Lietzow–Binz railway

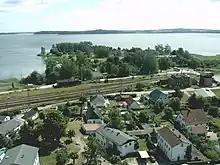
Track facilities ast Lietzow station

Binz benefited as Rügen's role as a tourist destination grew. This also increased the importance of the line again. Prora was a military out-of-bounds area in GDR times and large barracks were set up using the KdF blocks. Accordingly, the railway line became important for military traffic. Several express trains ("D-Züge") bringing conscripts stopped at Prora. Depending on the summer timetable, up to six pairs of express trains ran. They connected Binz, to places such as Berlin, Leipzig, Dresden, Erfurt, and, in the late 1980s, even Bratislava. Local passenger services were also relatively frequent; for example, in 1988 a total of twelve pairs of trains operated.